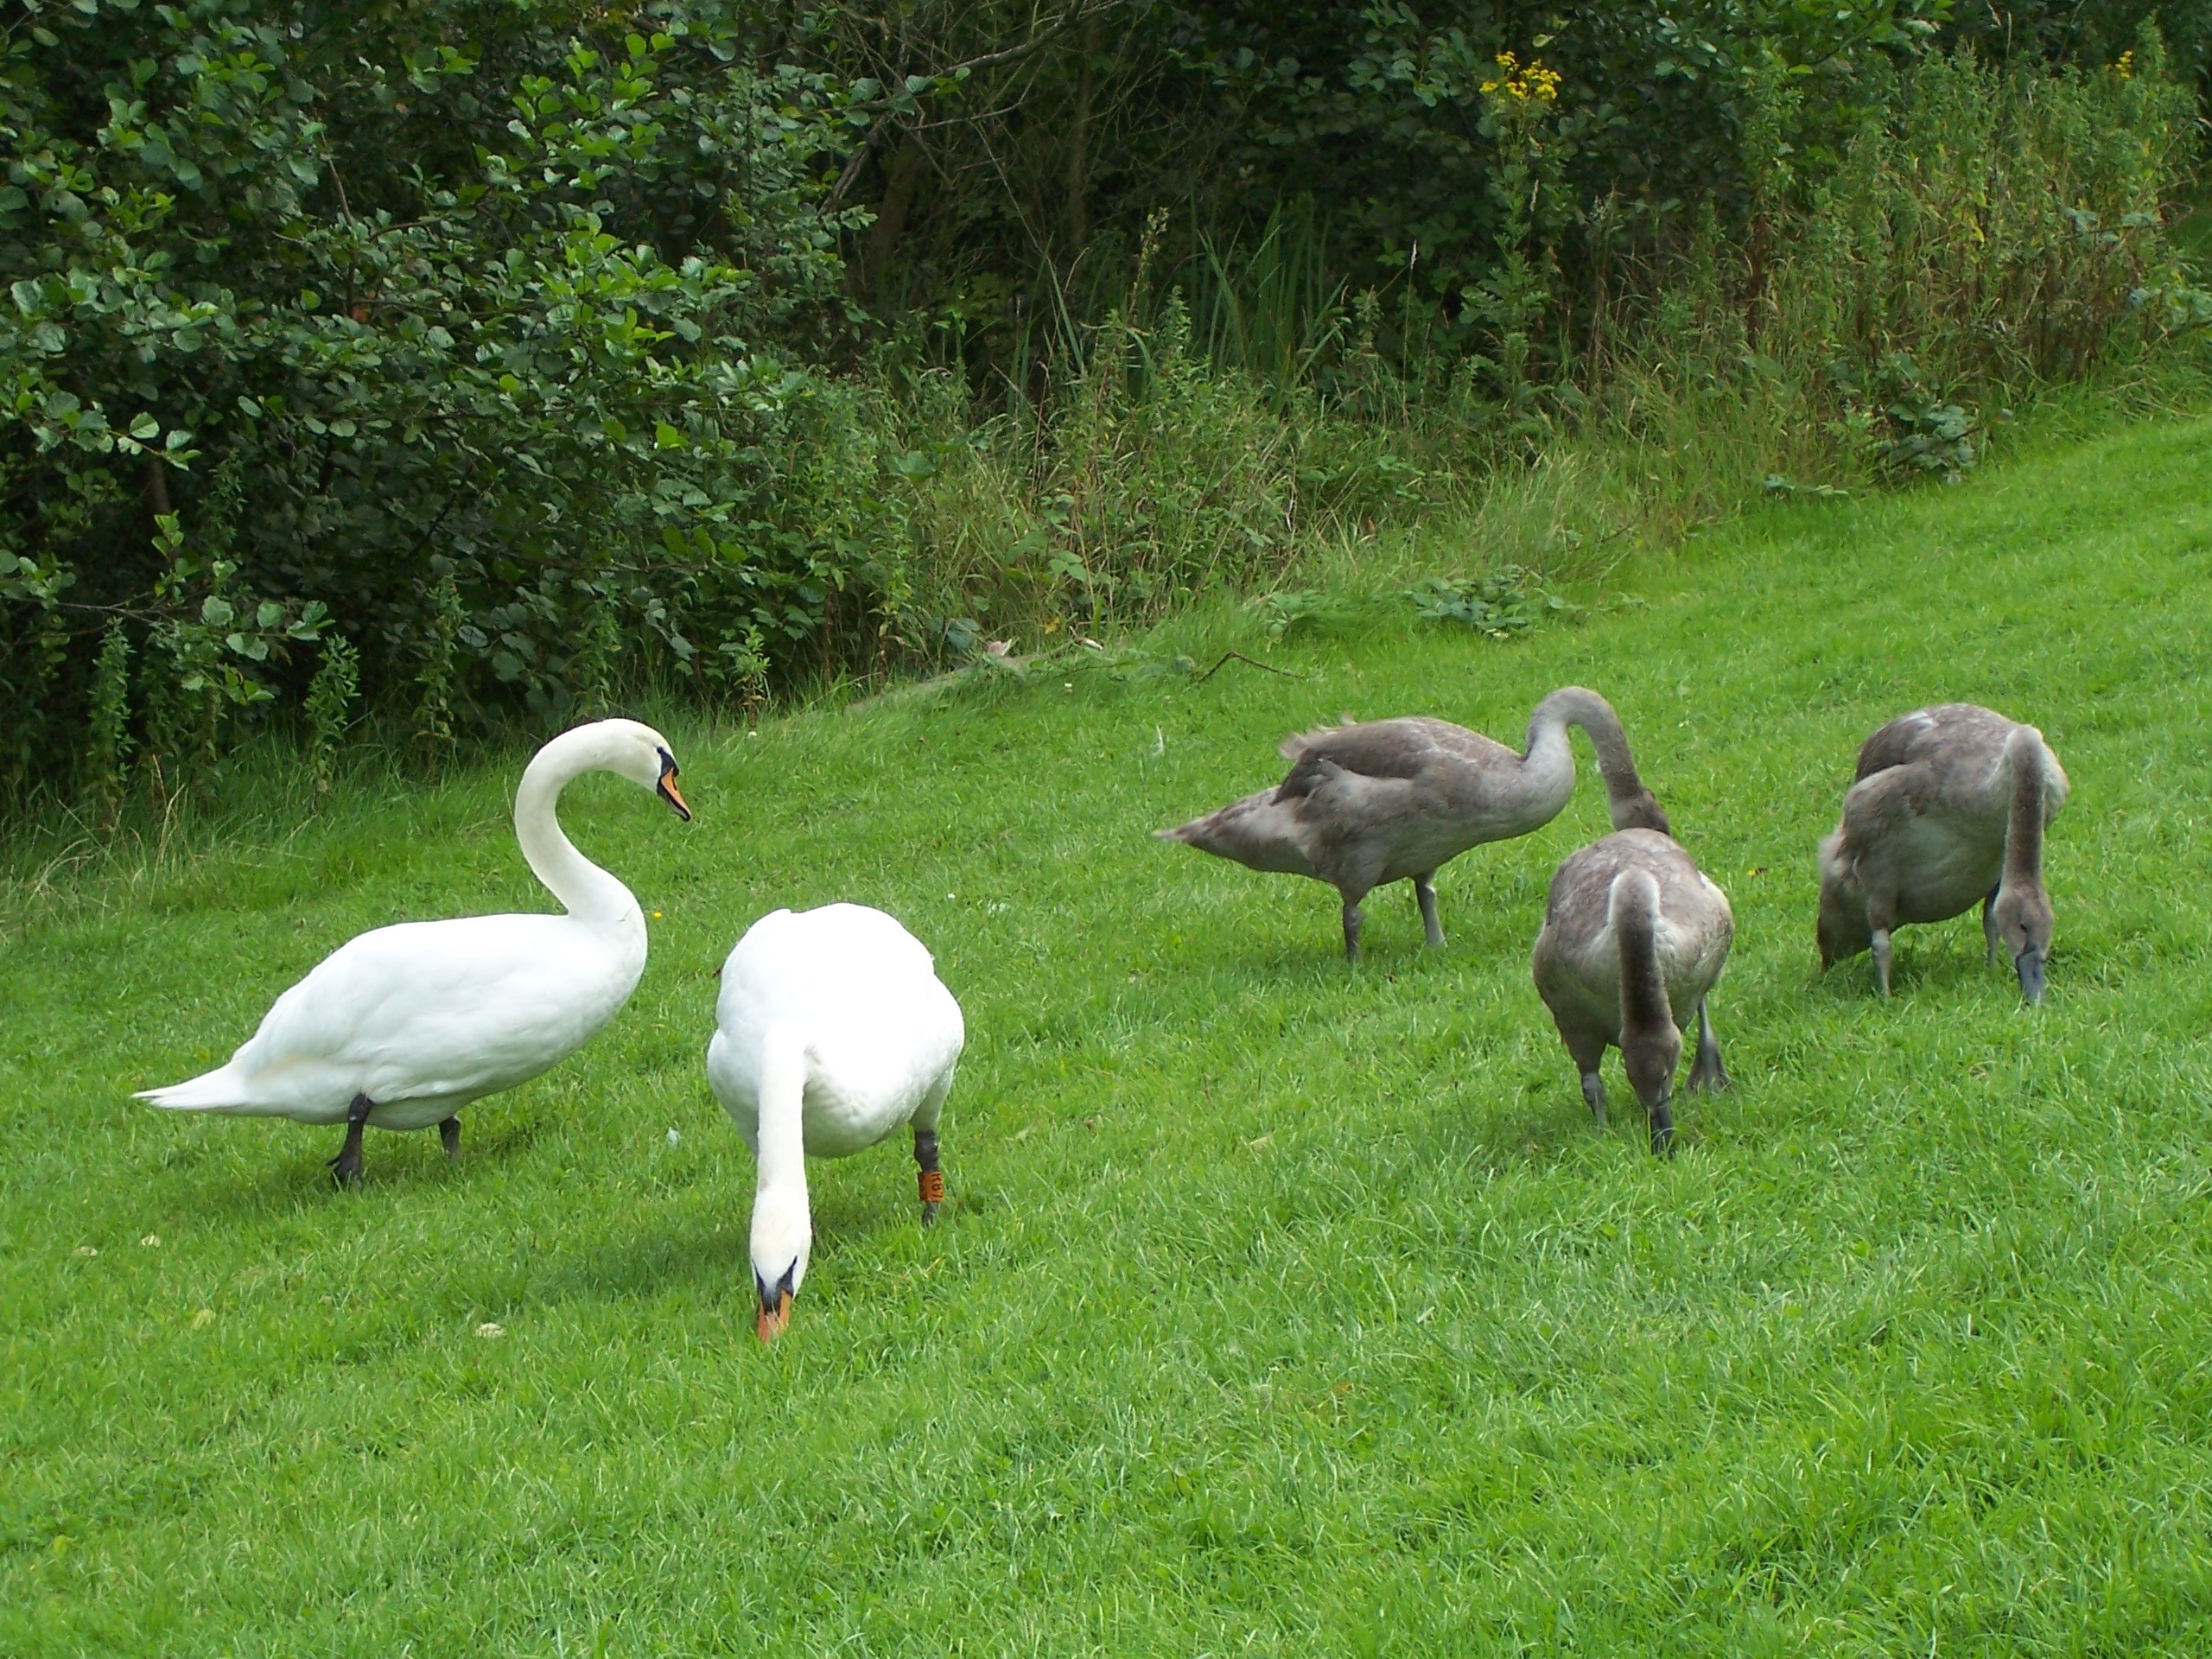
bird, white, pen, wildlife, pasture, grazing, fauna, cob, plumage, webbed feet, swan, grey, swans, goose, vertebrate, waterfowl, water bird, cygnus olor, signets, ducks geese and swans, mute swan family, grassy bank